Joey Buchanan

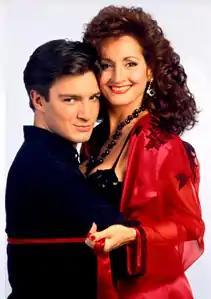
Joey (Nathan Fillion) and Dorian (Robin Strasser), 1994

In 1994, a young adult Joey secretly romances his former step-grandmother, Vicki's nemesis Dr. Dorian Lord (Robin Strasser). Though initially motivated by revenge against Viki, Dorian comes to love Joey; Viki is outraged when she finds out. During a recurrence of her dissociative identity disorder, one of Viki's alternate personalities, Jean Randolph, holds Dorian hostage in a secret room beneath Llanfair in 1995. One of the conditions of her release is to end the relationship with Joey, which she does.